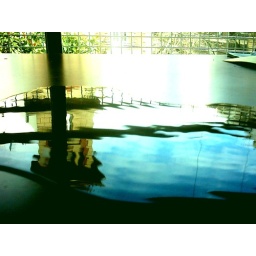
i just smashed a glass of water in my table (damn! i was so sleepy)